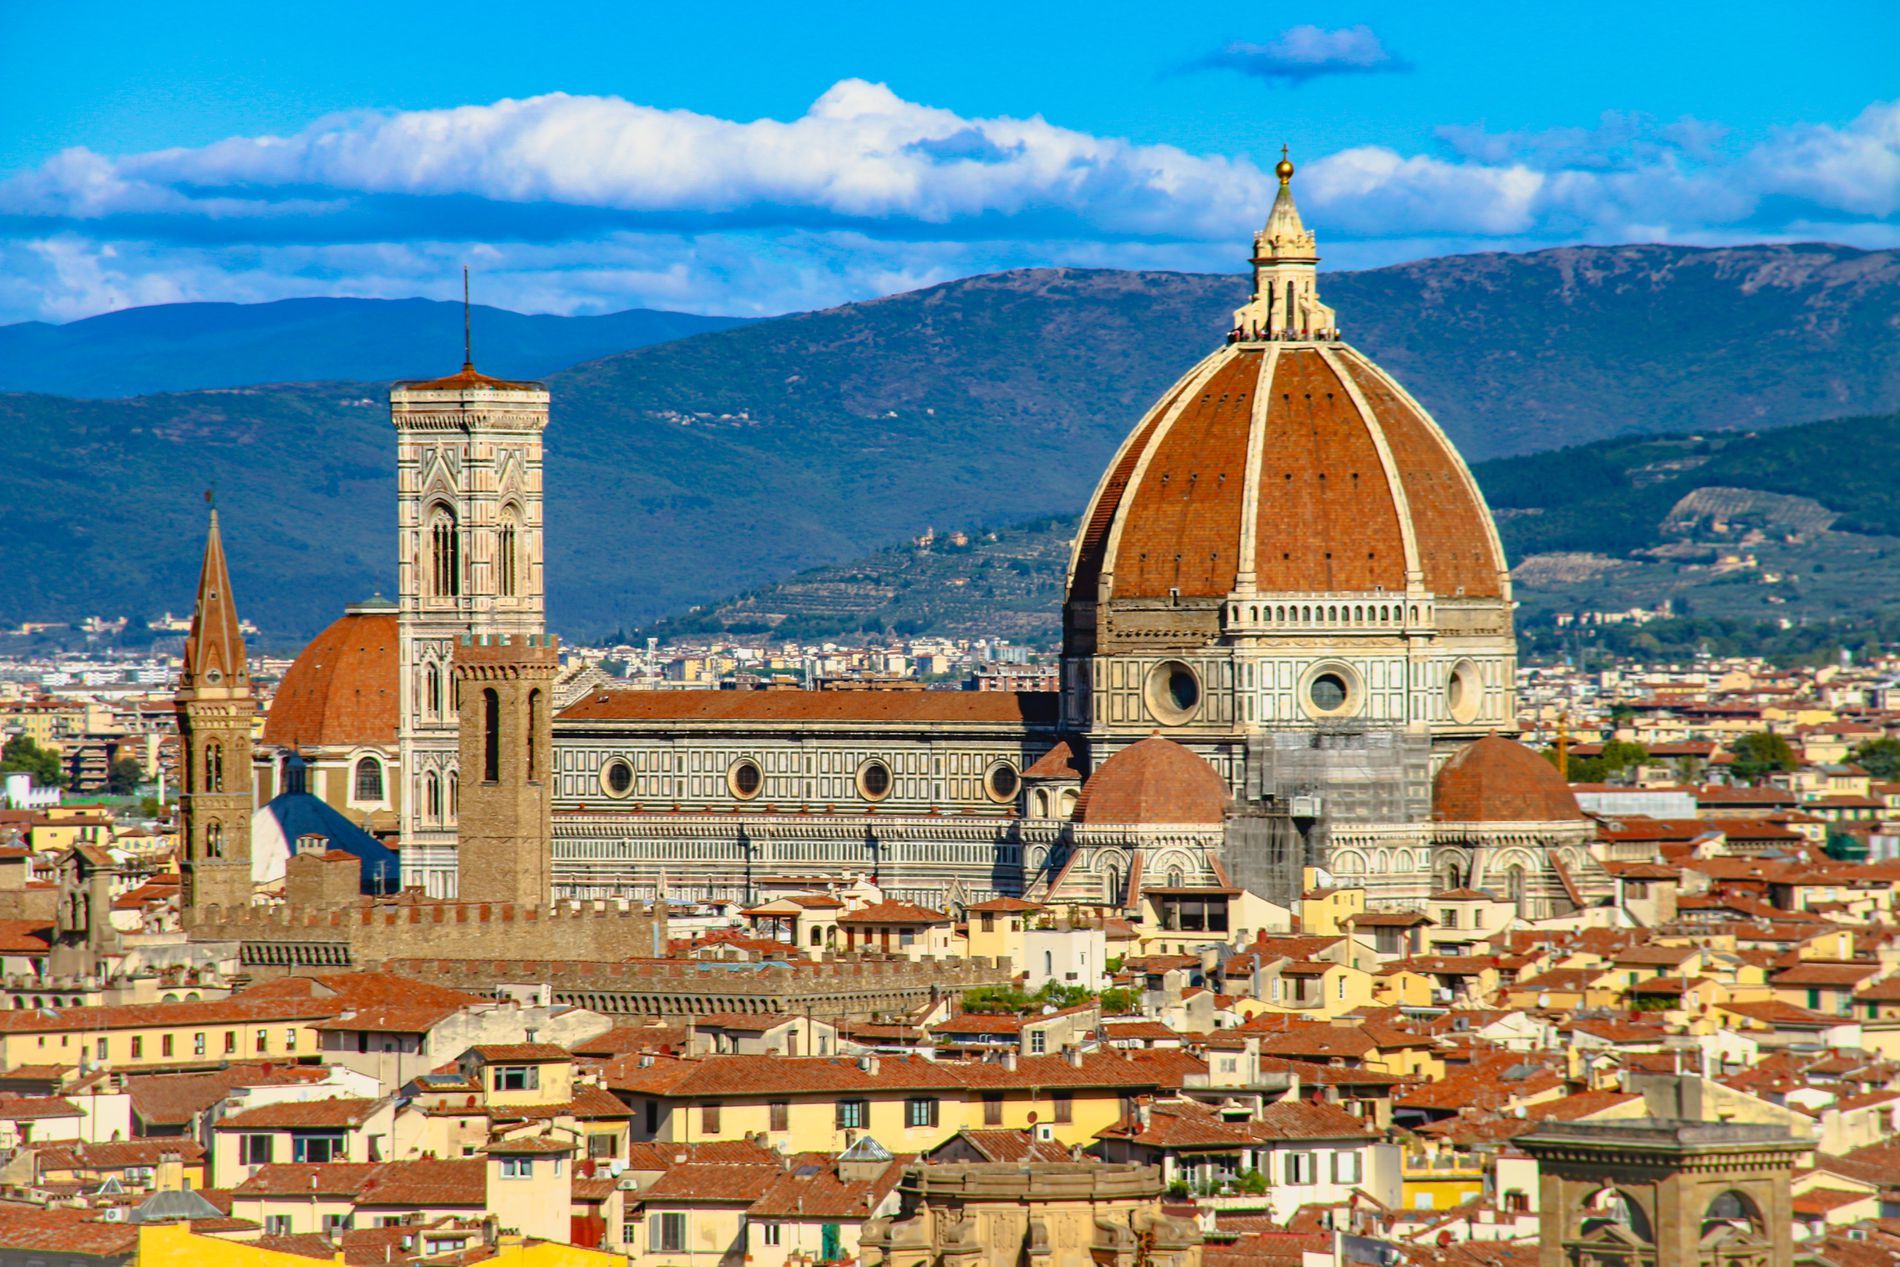
A panoramic cityscape of Florence captured from a high-angle perspective.
 The color palette features vibrant blues, terracotta browns, and white green architectural accents against a mountainous backdrop.
Style Architectural landscape photography
skyline of Florence, Italy
The photograph shows the iconic skyline of Florence, Italy.
 The cathedral dominates the image, featuring a stunning terracotta-colored dome and intricate marble facade in white, green, and pink hues.
 Beside the cathedral stands the separate bell tower.
The cathedral is set against densely packed historic buildings with terracotta rooftops.
The sky is a vibrant blue with soft white clouds.
In the background, rolling mountains are visible.
Labels: Architecture, Building, Dome, City, Metropolis, Urban, Spire, Tower, Cityscape, Cathedral, Church, Clock Tower, Housing, Nature, Outdoors, Scenery, House, Roof, Arch, Bell Tower, Downtown, sky, mountains, clouds, Buildings
Camera: Canon Canon EOS 70D
Lens: 18-125mm
Aperture: F8
Exposure: 1/400 sec
ISO: 100
Focal length: 125